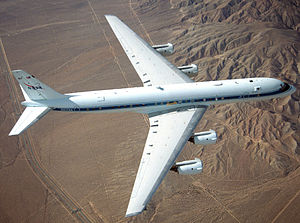
Douglas DC-8 / Modeller / DC-8-70-serien / Specifikationer 8-70-serien
En Douglas DC-8-72 opererer som flyvende laboratorium for NASA
Douglas DC-8 er et 4-motorers jettrafikfly og Douglas' første passagerjetfly. Flyet var Douglas' svar på Boeing B707, som blev udviklet samtidig med DC-8. Da US Air Force afgav mange ordrer på KC-135-tankflyet hos Boeing, kunne Boeing ikke iværksætte produktion en af den civile 707-udgave, hvilket gav Douglas mulighed for at introducere DC-8 på markedet før Boeing kunne levere den civile Boeing 707, der var billigere end DC-8.